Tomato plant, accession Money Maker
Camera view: horizontal (90 deg, fisheye); turntable rotation: 0 degrees
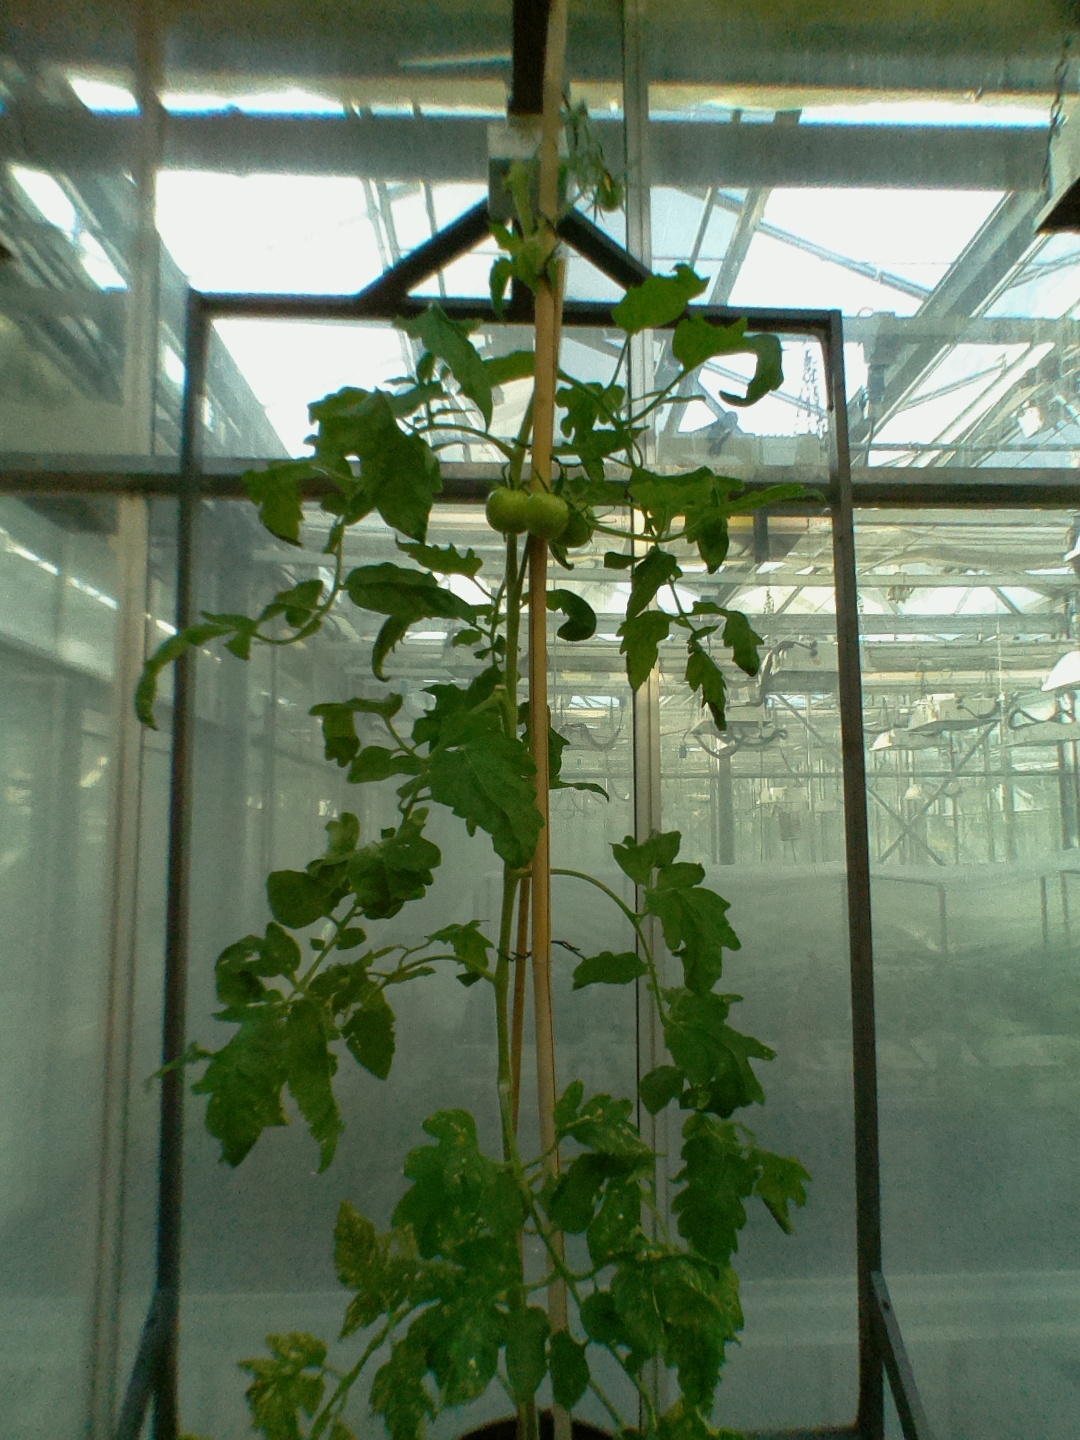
BBCH growth stage 72: 20%-30% of final fruit size